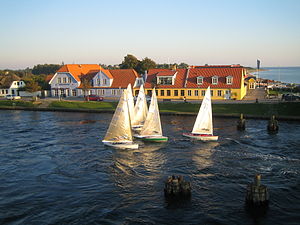
Smålandsfarvandet / Afgrænsning
Finnjoller sejler ud mod Smålandsfarvandet.
Smålandsfarvandet, også kaldet Smålandshavet, er farvandet mellem Sjælland, Lolland, Falster og Møn. Det forbinder Store Bælt med Østersøen.